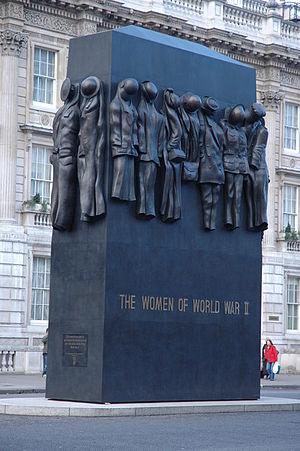
Whitehall est une rue de la Cité de Westminster, l'un des districts de Londres.